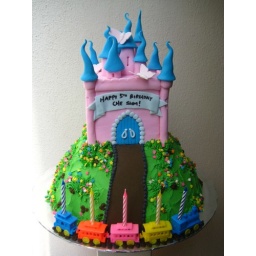
the castle is inspired by a debbie brown design. the train candle holders were provided by the client.